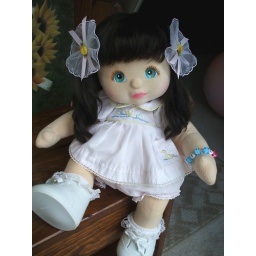
in her pink ducky dress